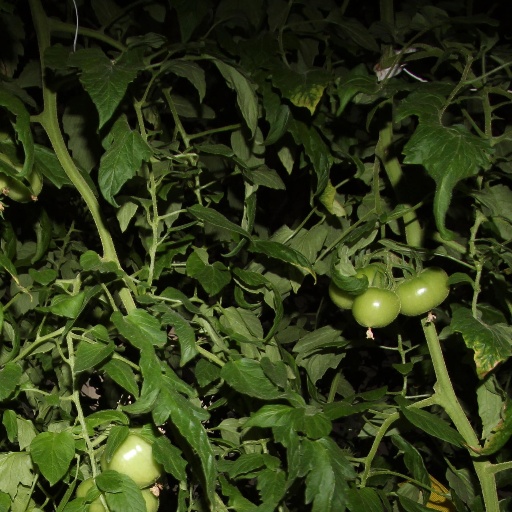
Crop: tomato